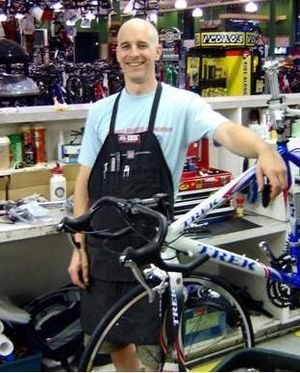
Cykelsmed
Cykelsmed i sit værksted.
En cykelsmed er en mekaniker, der beskæftiger sig med samling, reparation og vedligeholdelse af cykler. De fleste cykelsmede er ansat i cykelforretninger med værksted. Derfor hører kundekontakt og handel ofte med til erhvervet.